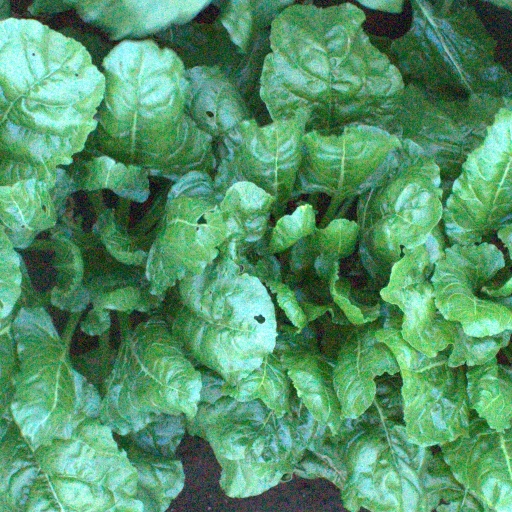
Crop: sugar beet